God of War (South Korean TV series)

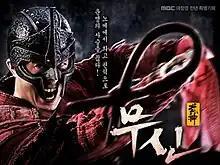
Promotional poster

God of War, also known by the alternative title, Warrior K, is a 2012 South Korean television series starring Kim Joo-hyuk as the real-life historical figure Kim Jun who was written about in the Goryeosa. It aired on MBC from February 11 to September 15, 2012, on Saturdays and Sundays at 20:40 for 56 episodes.